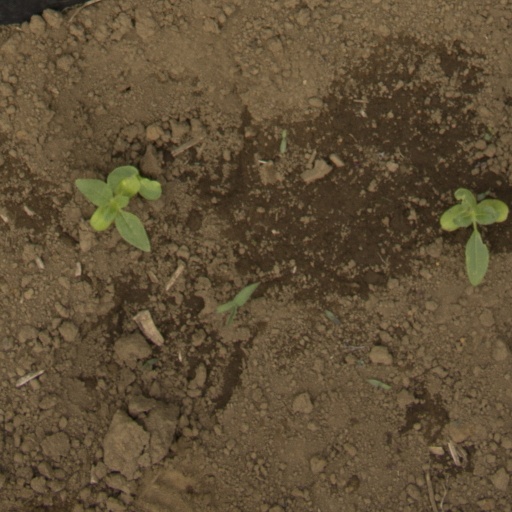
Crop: Jerusalem artichoke